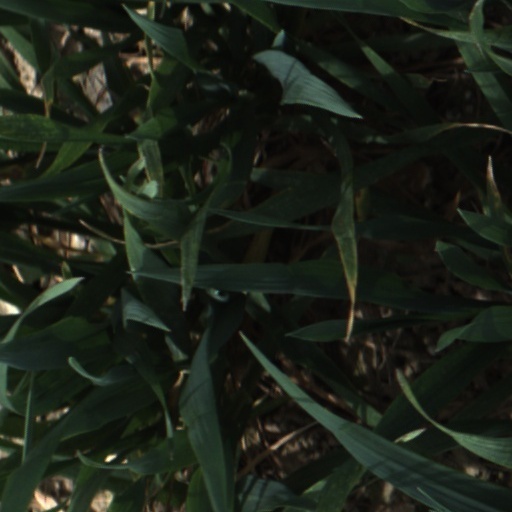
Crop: wheat